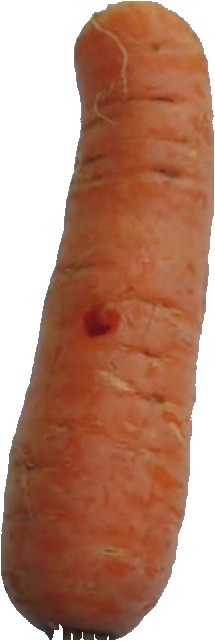
Label: carrot_1